Sachs Covered Bridge

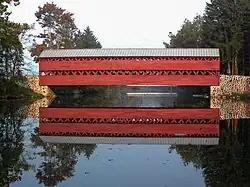

The Sachs Covered Bridge , also known as Sauck's Covered Bridge and Waterworks Covered Bridge, is a , Town truss covered bridge over Marsh Creek between Cumberland and Freedom Townships, Adams County in the U.S. state of Pennsylvania. The bridge was also known as the Sauches Covered Bridge at the time of the Battle of Gettysburg. It was listed on the National Register of Historic Places in 1980.